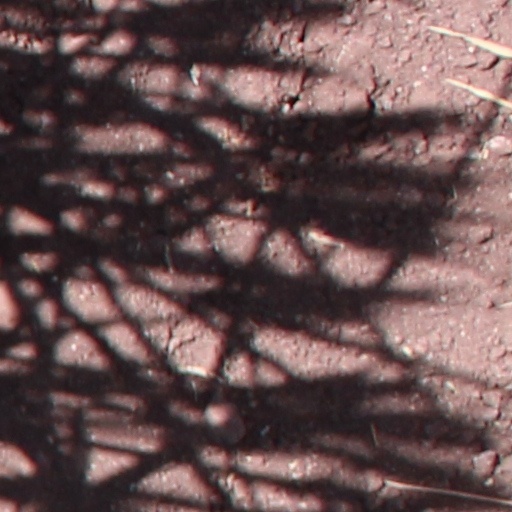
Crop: wheat